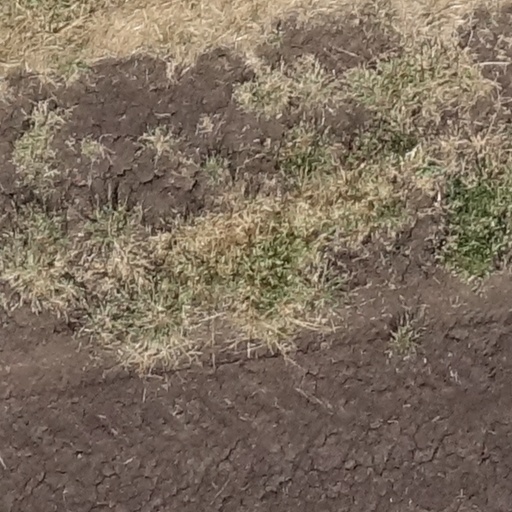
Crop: sorghum